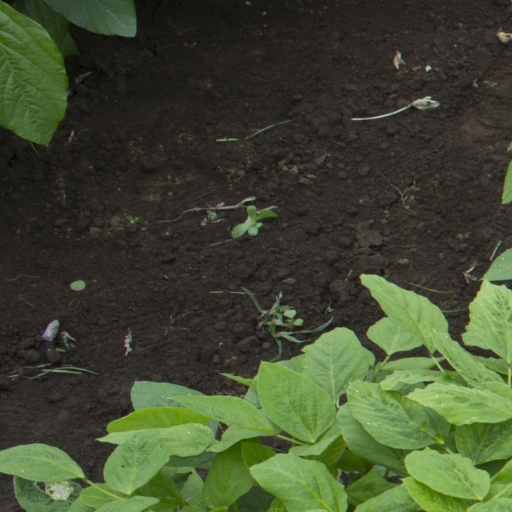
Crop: soybean